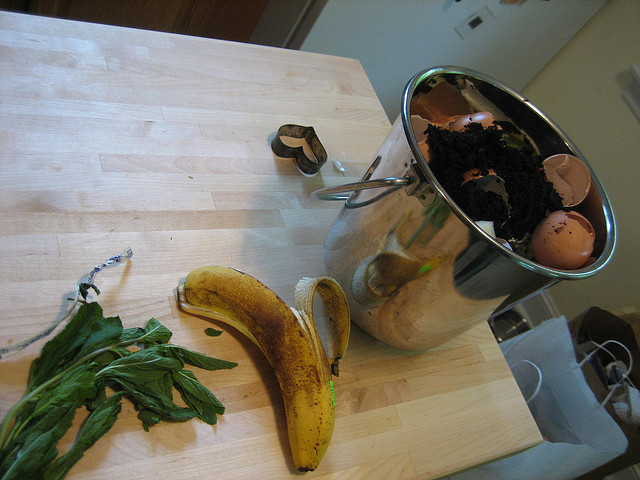
user: Given an image and a question. Answer the question in a short answer. Question: Are bananas typically stored in a fridge or room temperature? Short Answer:
assistant: room